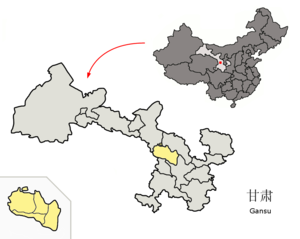
Lanzhou
Lanzhous beliggenhed i Gansu
Lanzhou, eller Lanchow, er en by på præfekturniveau og hovedstaden i den kinesiske provins Gansu, beliggende i det centrala Kina ved Den Gule Flod, i en højde af omkring 1.600 moh. Byen har 2,1 millioner indbyggere på et areal af ca. 1.700 km². Lanzhou er også et vigtigt knudepunkt da den ligger strategisk mellem Tibet, Xinjiang, Mongoliet og det egentlige Kina. Byen har vigtige olieraffinaderier.